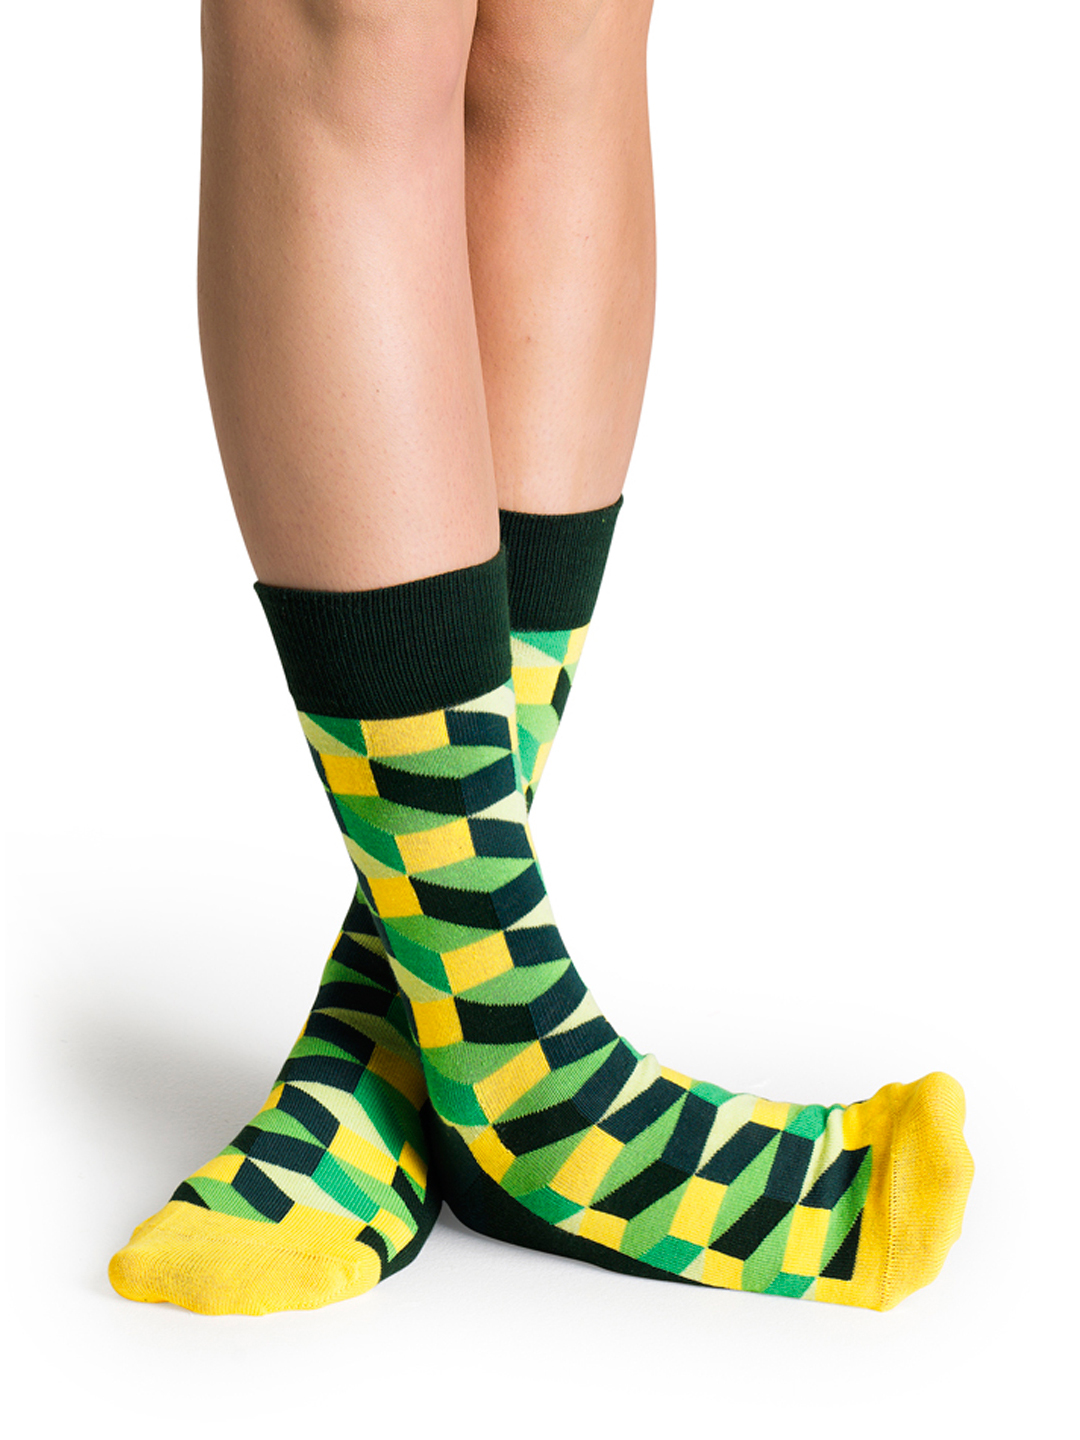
Happy Socks Unisex Green Socks
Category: Accessories / Socks / Socks
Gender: Unisex
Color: Green
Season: Summer 2016
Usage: Casual